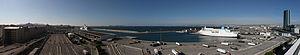
Vue panoramique de la gare maritime, le quartier d'affaires (EuroMéditerranée - Joliette), et leurs environs à Marseille, en France. Une grève des dockers, longue de plusieurs semaines, a bloqué de nombreux bateaux cargo au large.